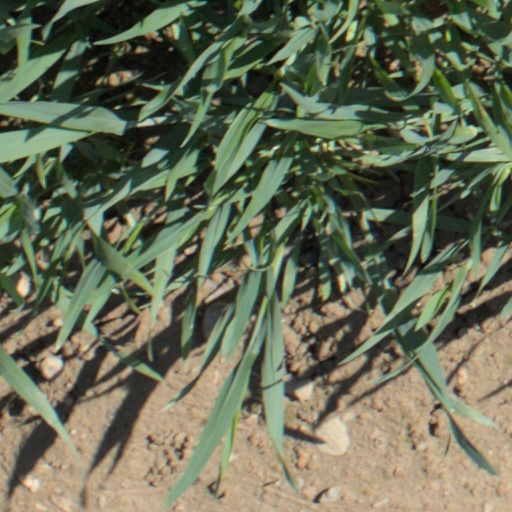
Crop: wheat